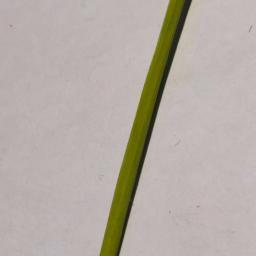
Label: Rice___Healthy